St. Augustine Civic Center

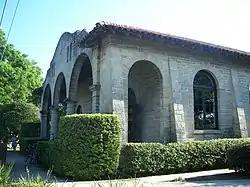

The St. Augustine Civic Center (also known as the Visitor's Information Center) is a historic site in St. Augustine, Florida. It is located at 10 Castillo Drive. On April 21, 2005, it was added to the U.S. National Register of Historic Places.